Up in a Heaval

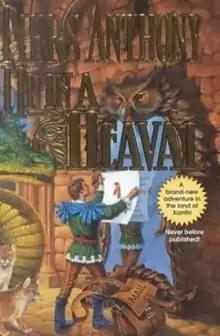
First edition

Up In A Heaval is a fantasy novel by British-American writer Piers Anthony, the twenty-sixth book of the Xanth series.